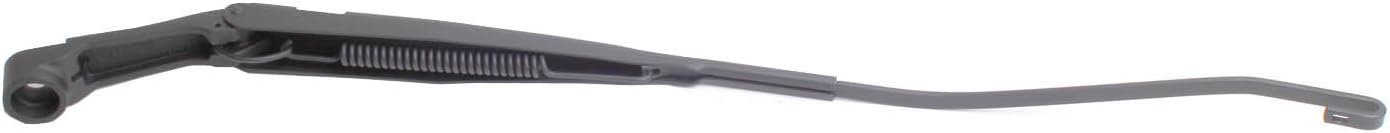
Genuine Hyundai 98320-29000 Windshield Wiper Arm Assembly
Category: Automotive
When you select genuine OEM, you can rely on the high quality and effectiveness of the product without having to guess if it will work with your Hyundai. Protecting your investment is important and choosing the right parts can be challenging. So don't waste another minute searching for a replacement that might work; stick with what you know and get the same parts and accessories the dealership uses.
Features: Authentic Original Equipment Manufacturer (OEM) part | OEM quality | Exact part that came with your car | Direct fit